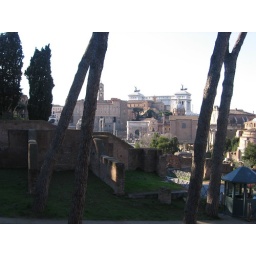
The big white building in the back is Il Vittoriano.